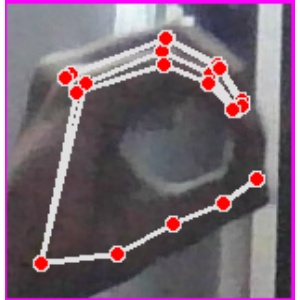
अक्षर: ठ